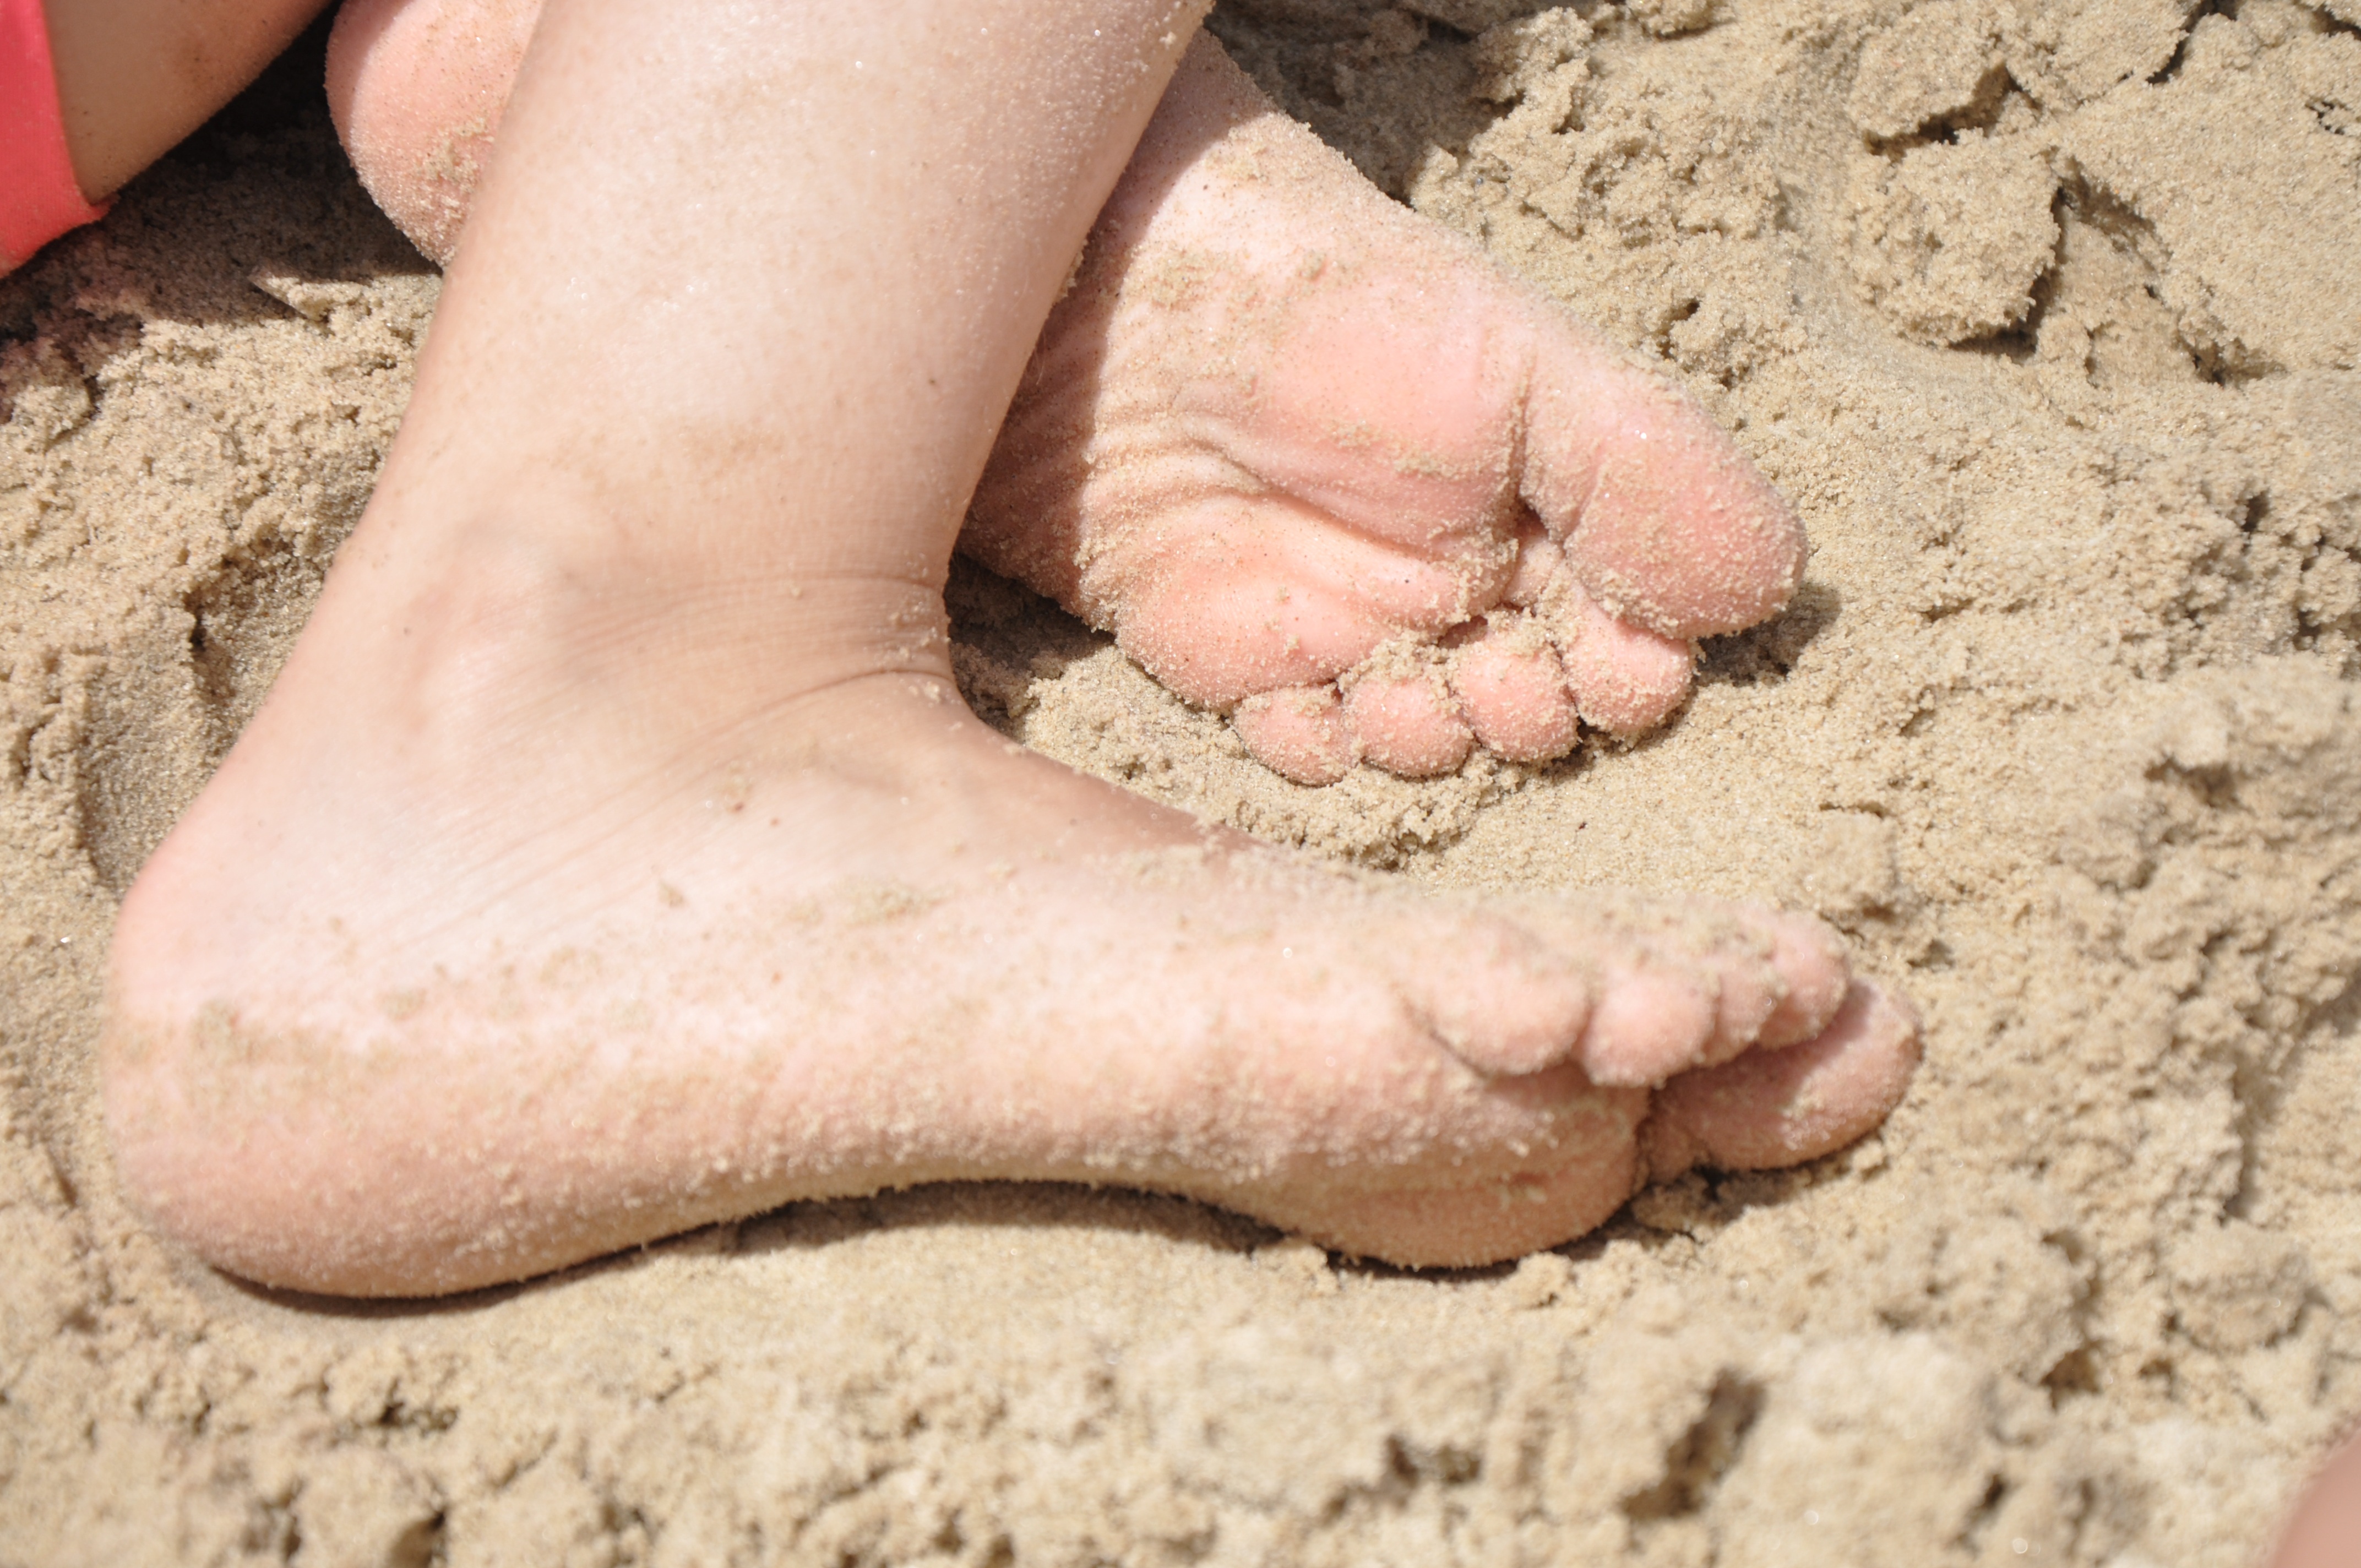
hand, beach, sand, summer, vacation, travel, leg, relax, mud, foot, soil, leisure, material, human body, barefoot, toe, tow, beach sand, summer beach, feat